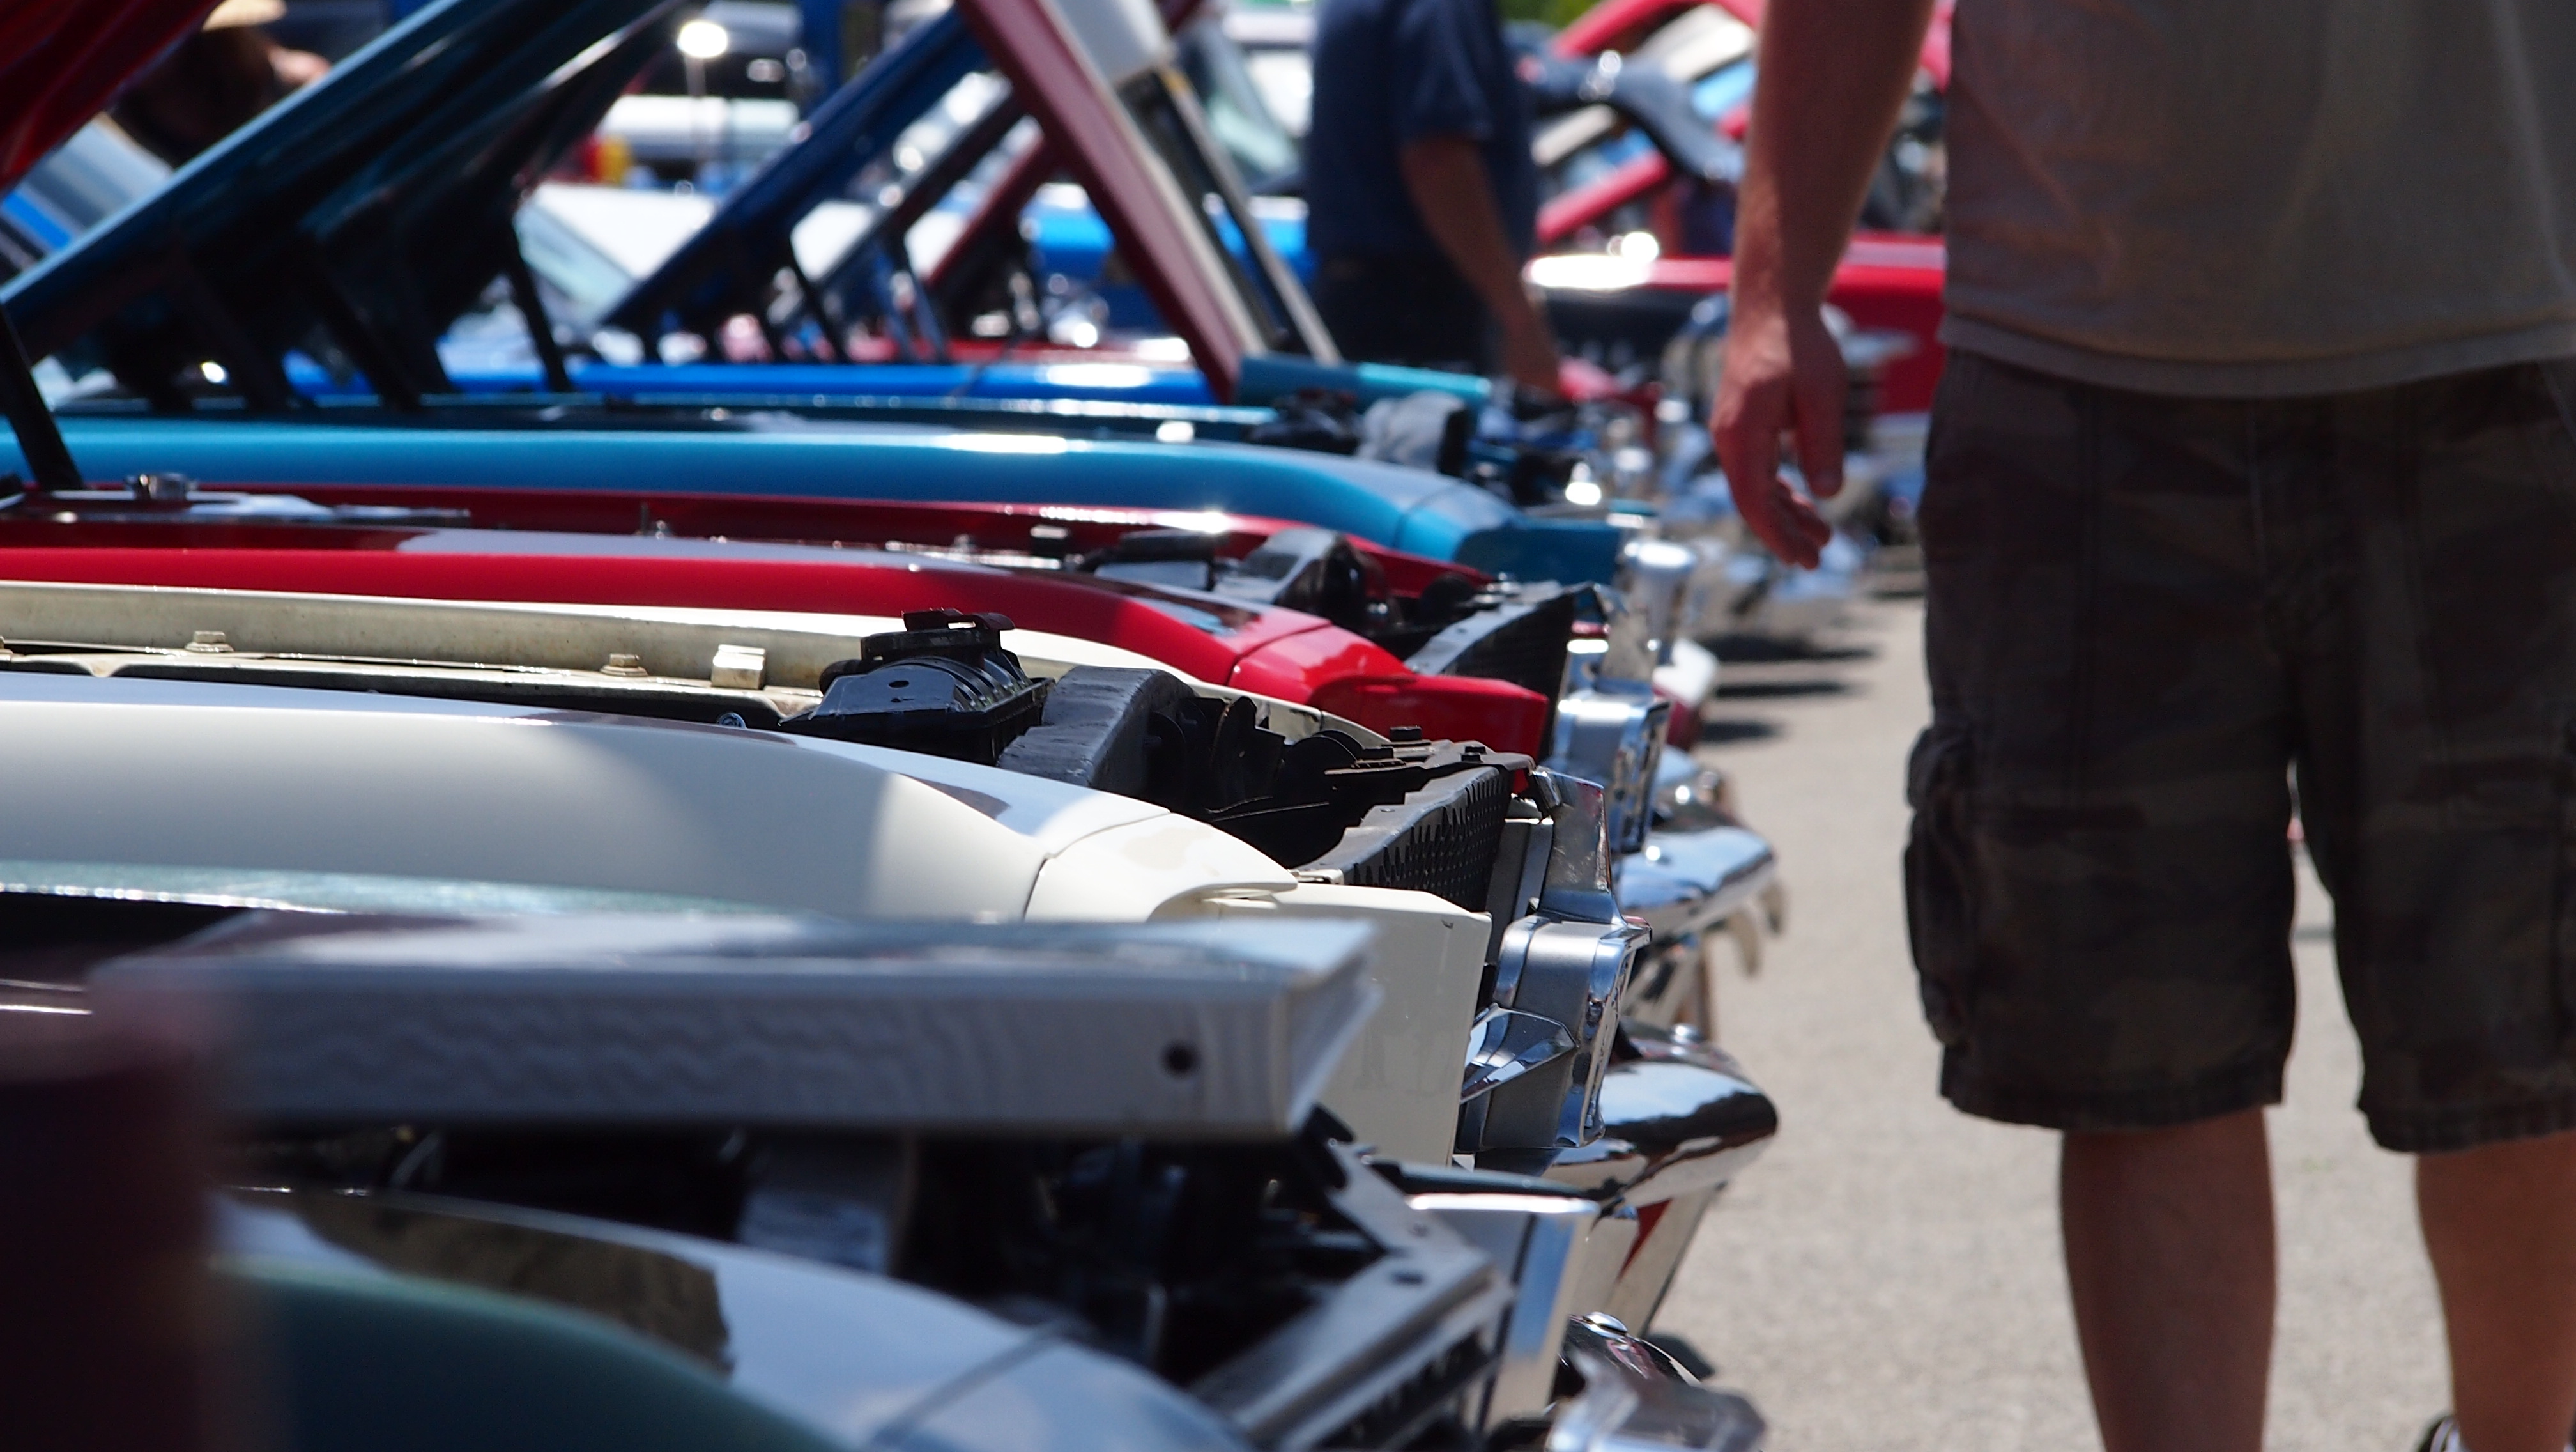
car, wheel, vehicle, motorcycle, creativecommons, 67, ford, cars, up, classic, 60, mustang, 62, 69, epm1, lined, 65, olympuscamerapictures, 61, 63, 64, 66, 68, automobile make, automotive exterior